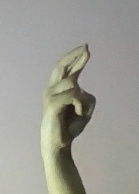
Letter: zay